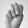
ASL letter: M